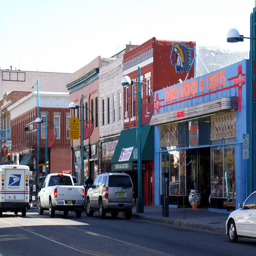
a couple of cars that paked next to a building
A bunch of cars in front of some stores on the road.
a mail truck and a truck driving on a street outside some shops
Auto traffic in a business district of a small town.
The vehicles are stopped at a traffic light outside of shop buildings.